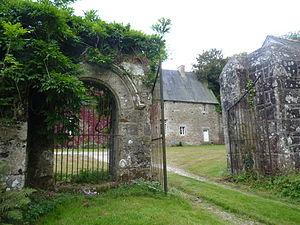
Saint-Bihy [sɛ̃biji] est une commune du département des Côtes-d'Armor, dans la région Bretagne, en France.